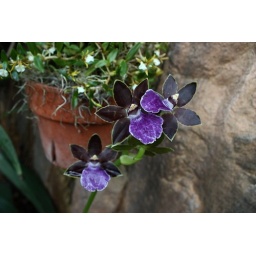
flowers in a pot